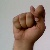
The image shows a hand gesture representing the letter 'T' in Indian Sign Language.